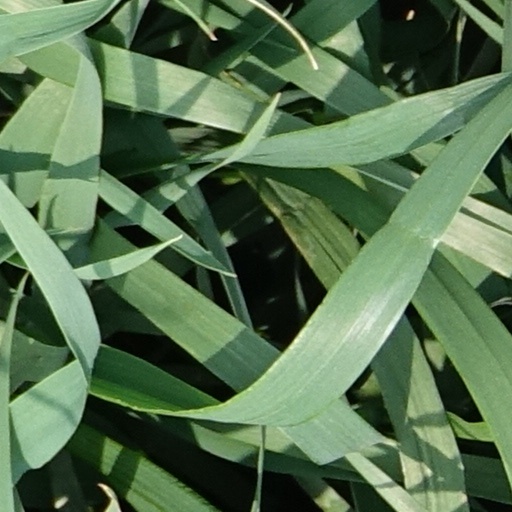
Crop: wheat